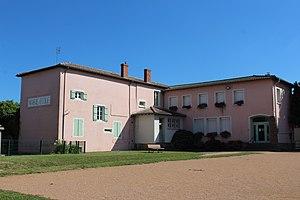
Mairie-école de Varennes-lès-Mâcon.
Varennes-lès-Mâcon est une commune française située dans le département de Saône-et-Loire en région Bourgogne-Franche-Comté.